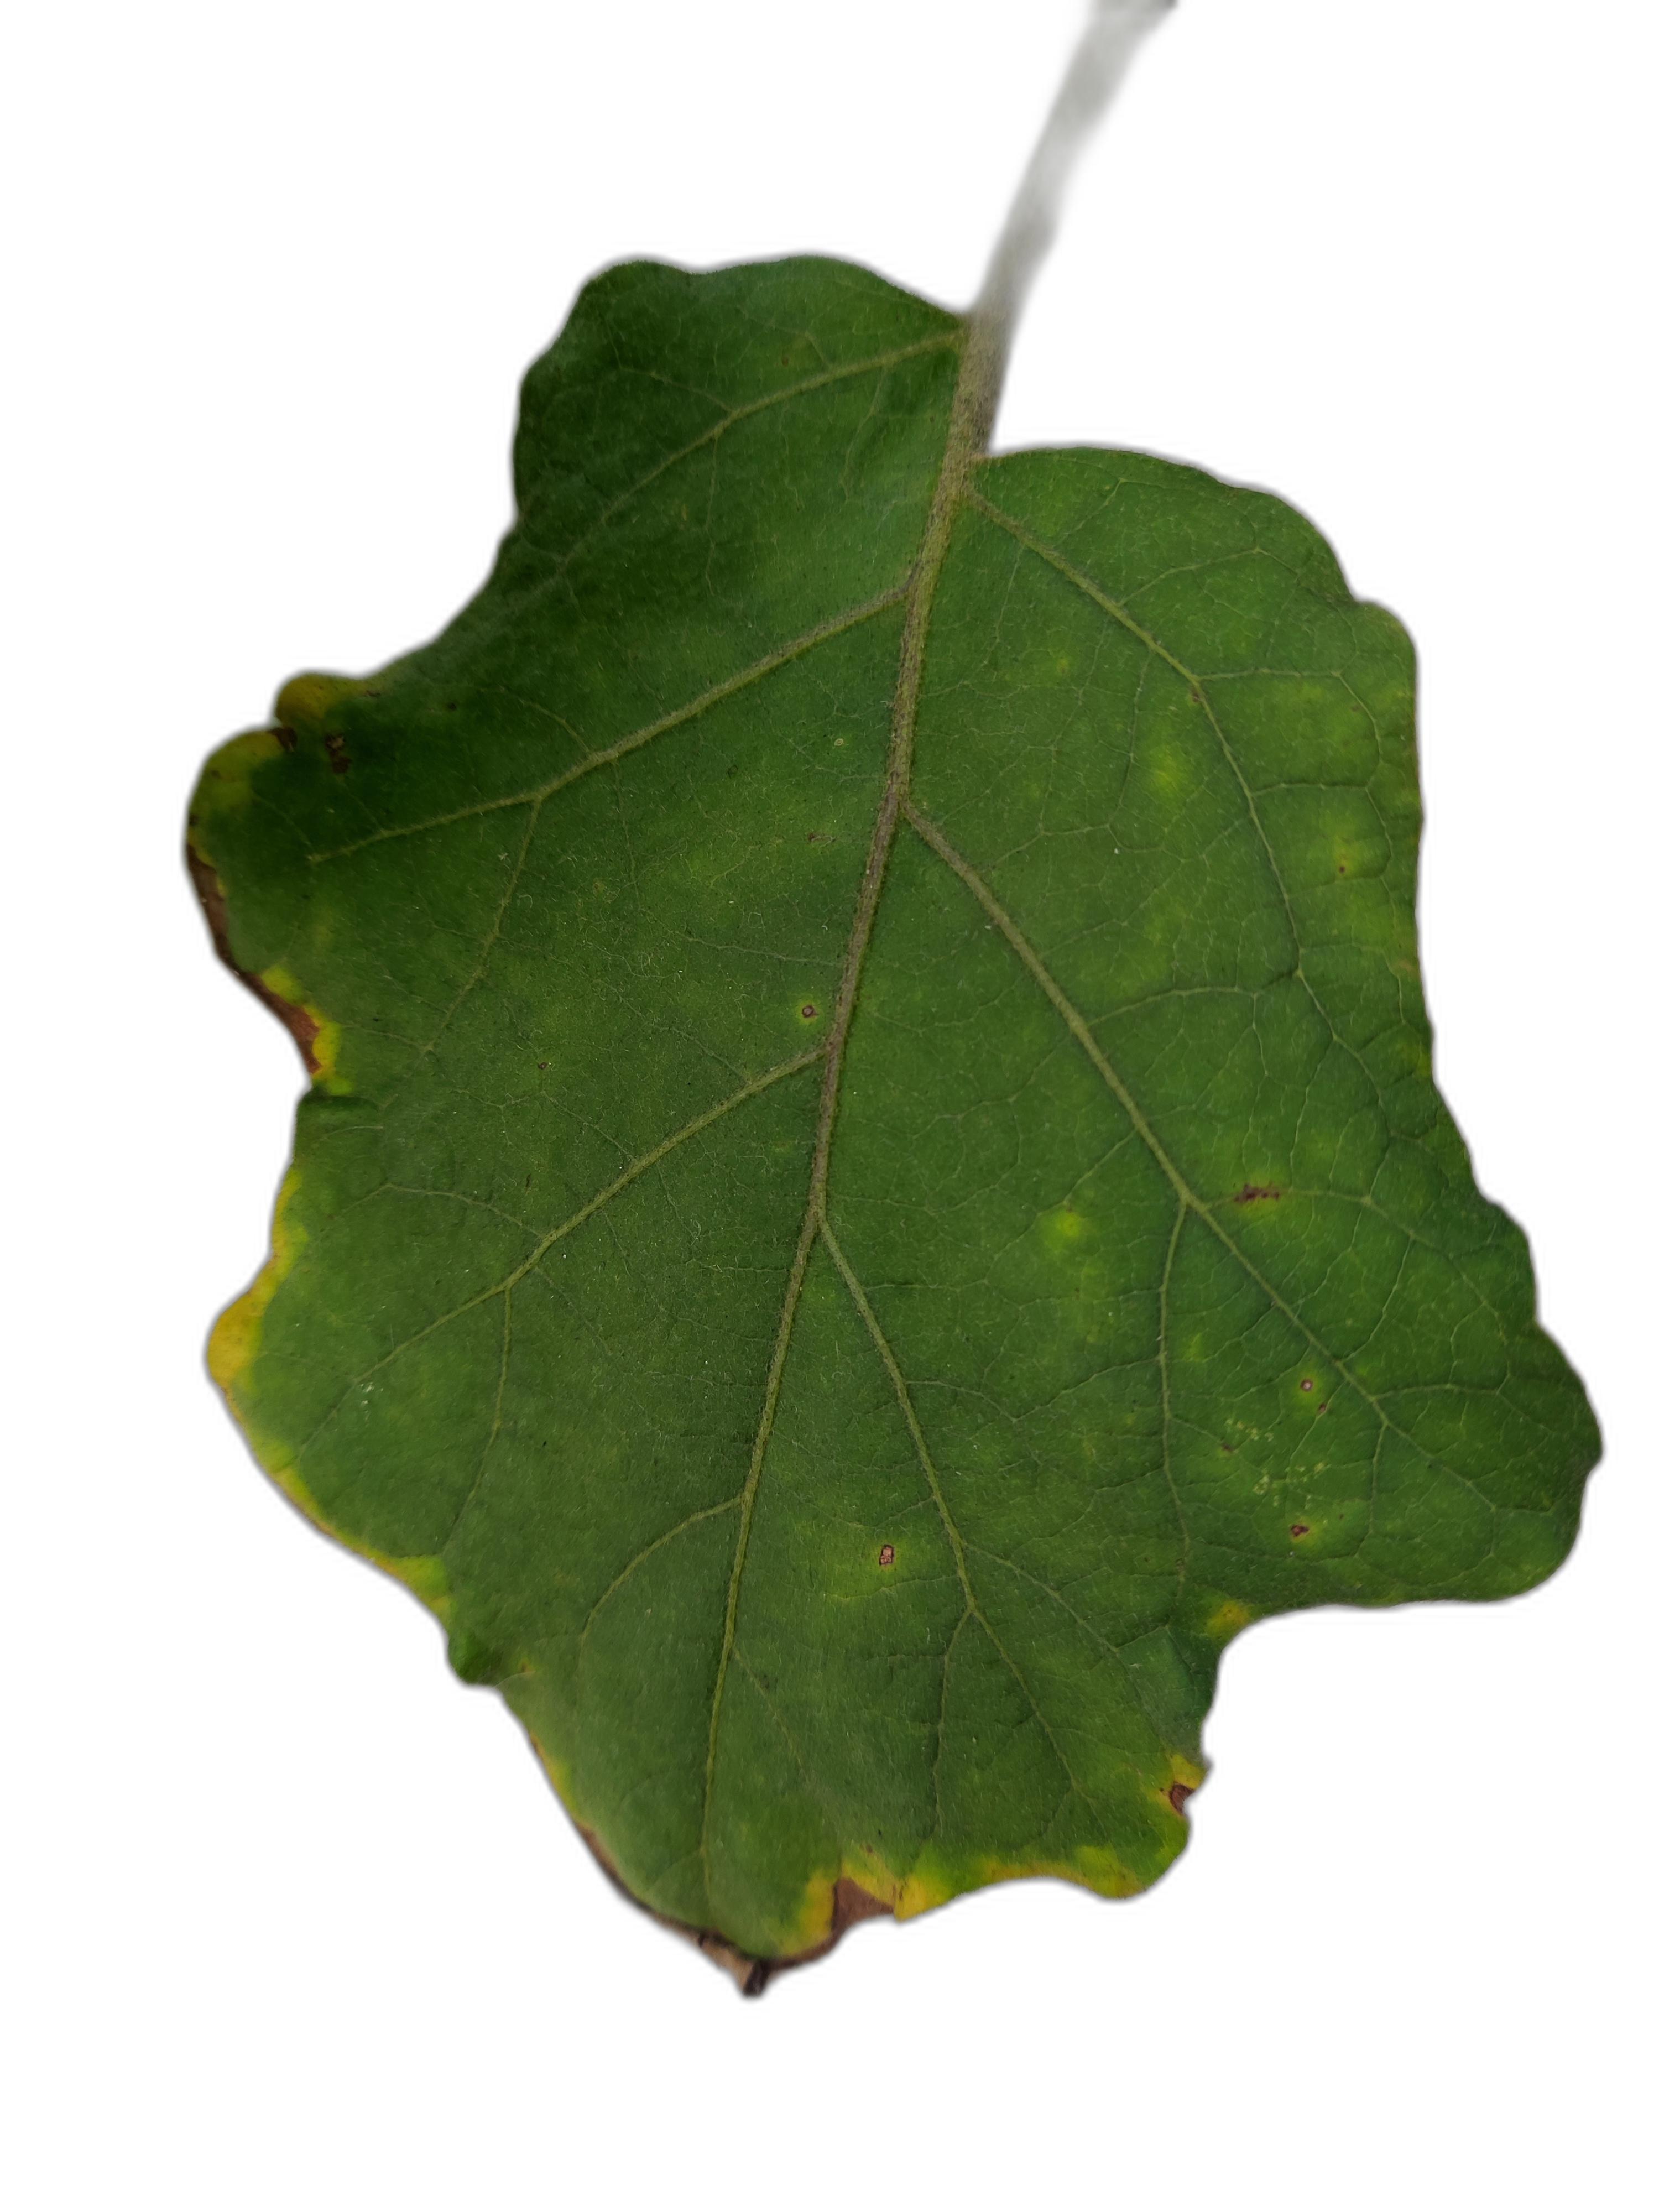
Label: Leaf Spot Disease